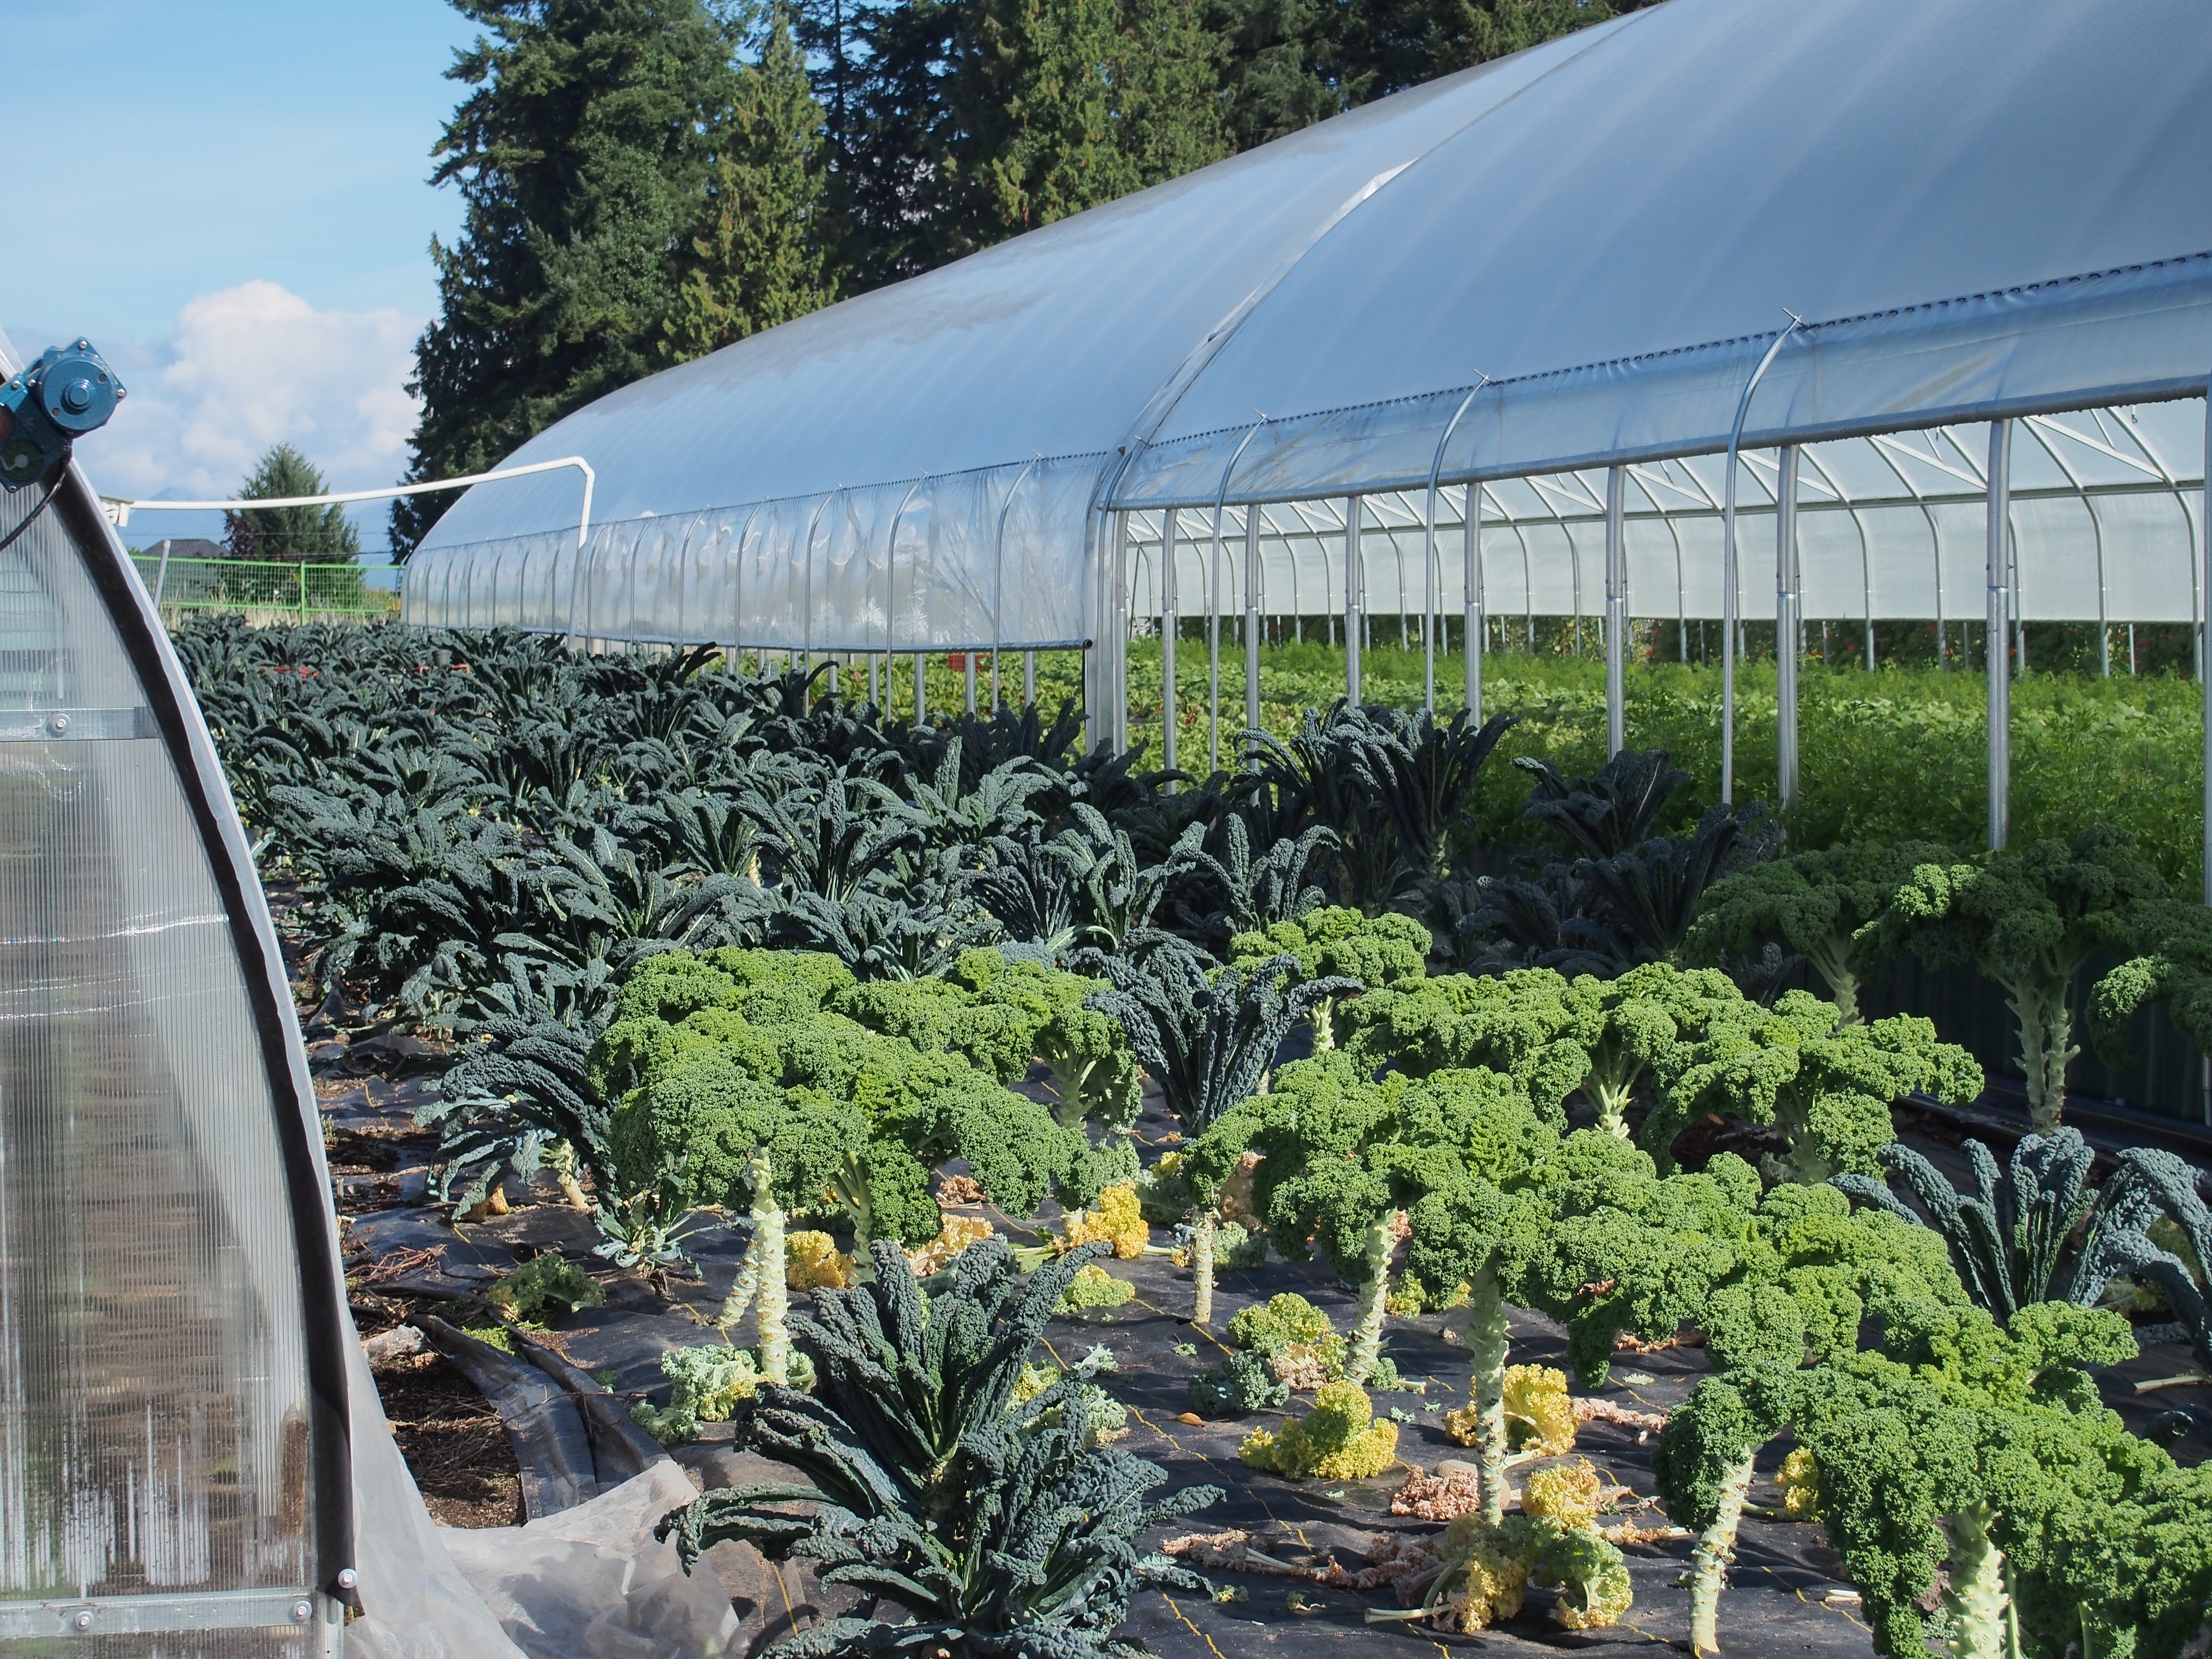
farm, tool, garden, healthy, greenhouse, kale, plantation, nutritious, greens, man made object, outdoor structure